Santa Maria Bianca Hospital

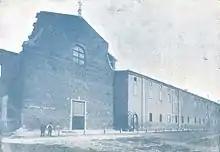
The Church of Gesù and the hospice set up in the former Jesuit monastery (early 20th century)

The hospital was run by the Confraternity of Mercy until 1779, when it was handed over to the General Congregation of Pious Lay Works and later, in 1791, to the General Administration of Pious Lay Works. In the meantime, however, the hospital had been transferred in 1785 to the large seventeenth-century former Jesuit monastery (now Via Francesco Montanari).